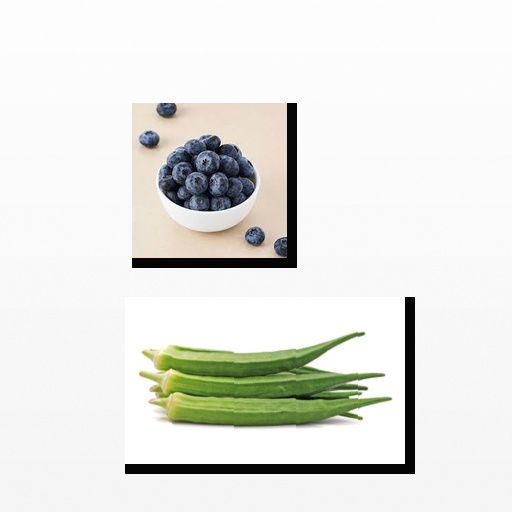
Food items: okra, blueberry